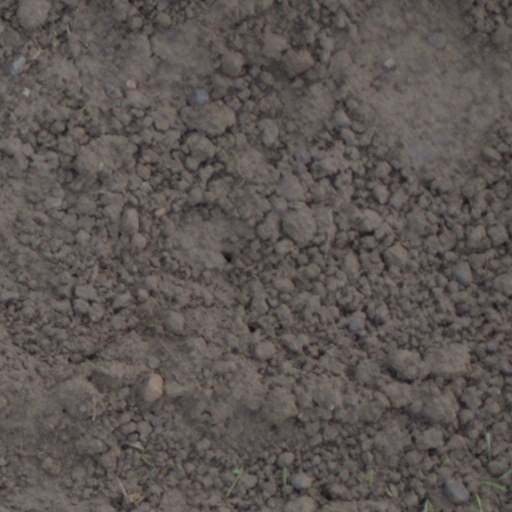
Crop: wheat